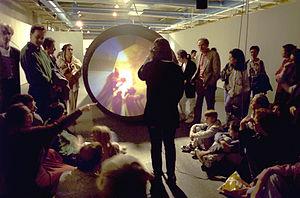
L’art interactif est une forme d'art contemporain dynamique qui réagit à son public et/ou à son environnement.